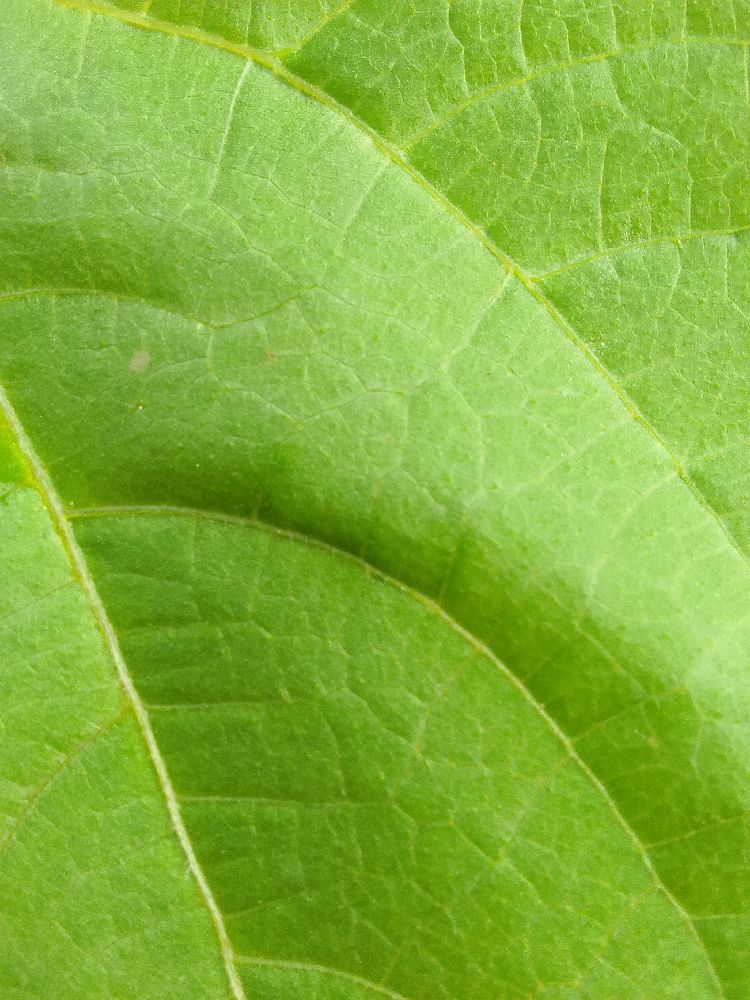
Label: healthy